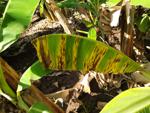
Label: segatoka